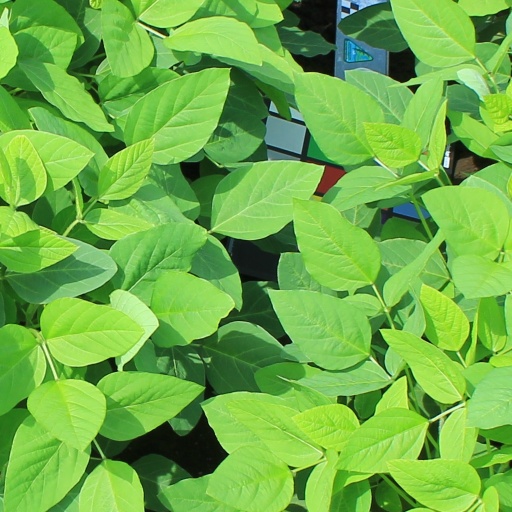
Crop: soybean